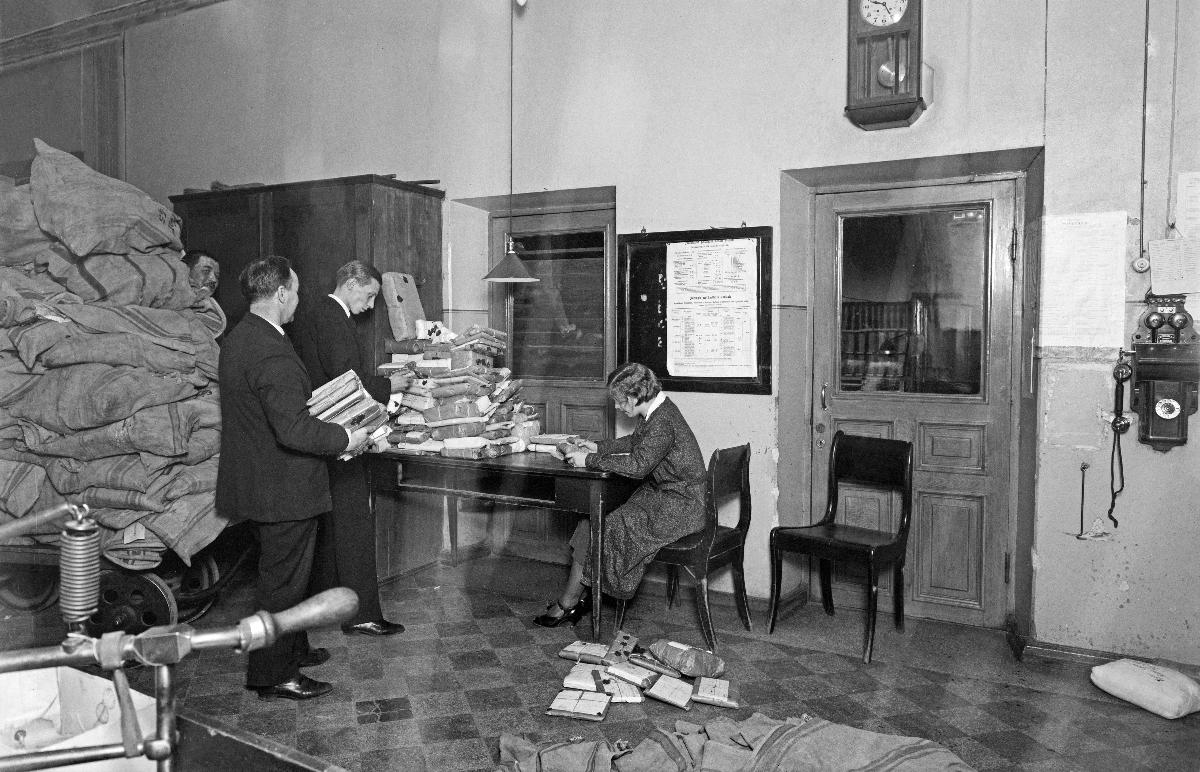
Kansanäänestys kieltolaista
Folkomröstning angående förbudslagen; The prohibition referendum
sisällön kuvaus: Kieltolakiäänestys Helsingissä 29.-30.12.1931. Maaseudun äänestyslipukkeet ovat saapuneet Helsinkiin. content description: Referendum concerning the Prohibition Law in Helsinki 29.-30.12.1931. The votes from the countryside have arrived in Helsinki. innehållsbeskrivning: Förbudslagsomröstningen i Helsingfors 29.-30.12.1931. Landsortens röstsedlar har anlänt till Helsingfors.
Kuvaaja: Sundström, Hugo, kuvaaja
Vuosi: 1931
Paikka: Suomi, Uusimaa, Helsinki
Aiheet: alkoholi (päihteet); kieltolait; kiellot; kansanäänestykset; äänestykset; HBL; alcohol (beverage); prohibition acts; alcohol; spirits; laws; prohibition laws; politics; referendum; voting; referenda; votes; alkohol (rusmedel); förbudslagar; politik; alkohol; sprit; förbudslagen; lagar; förbud; folkomröstning; röstning; folkomröstningar; omröstningar